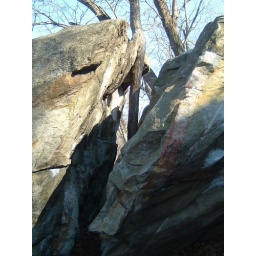
It's just so cool and rugged - trees growing out of rocks - rocks molding around trees. It impresses me.